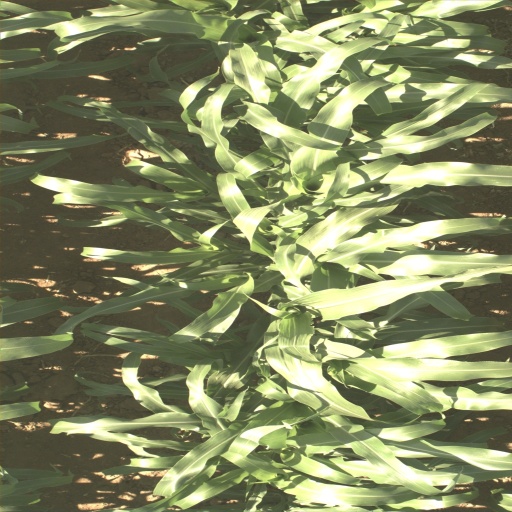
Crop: sorghum